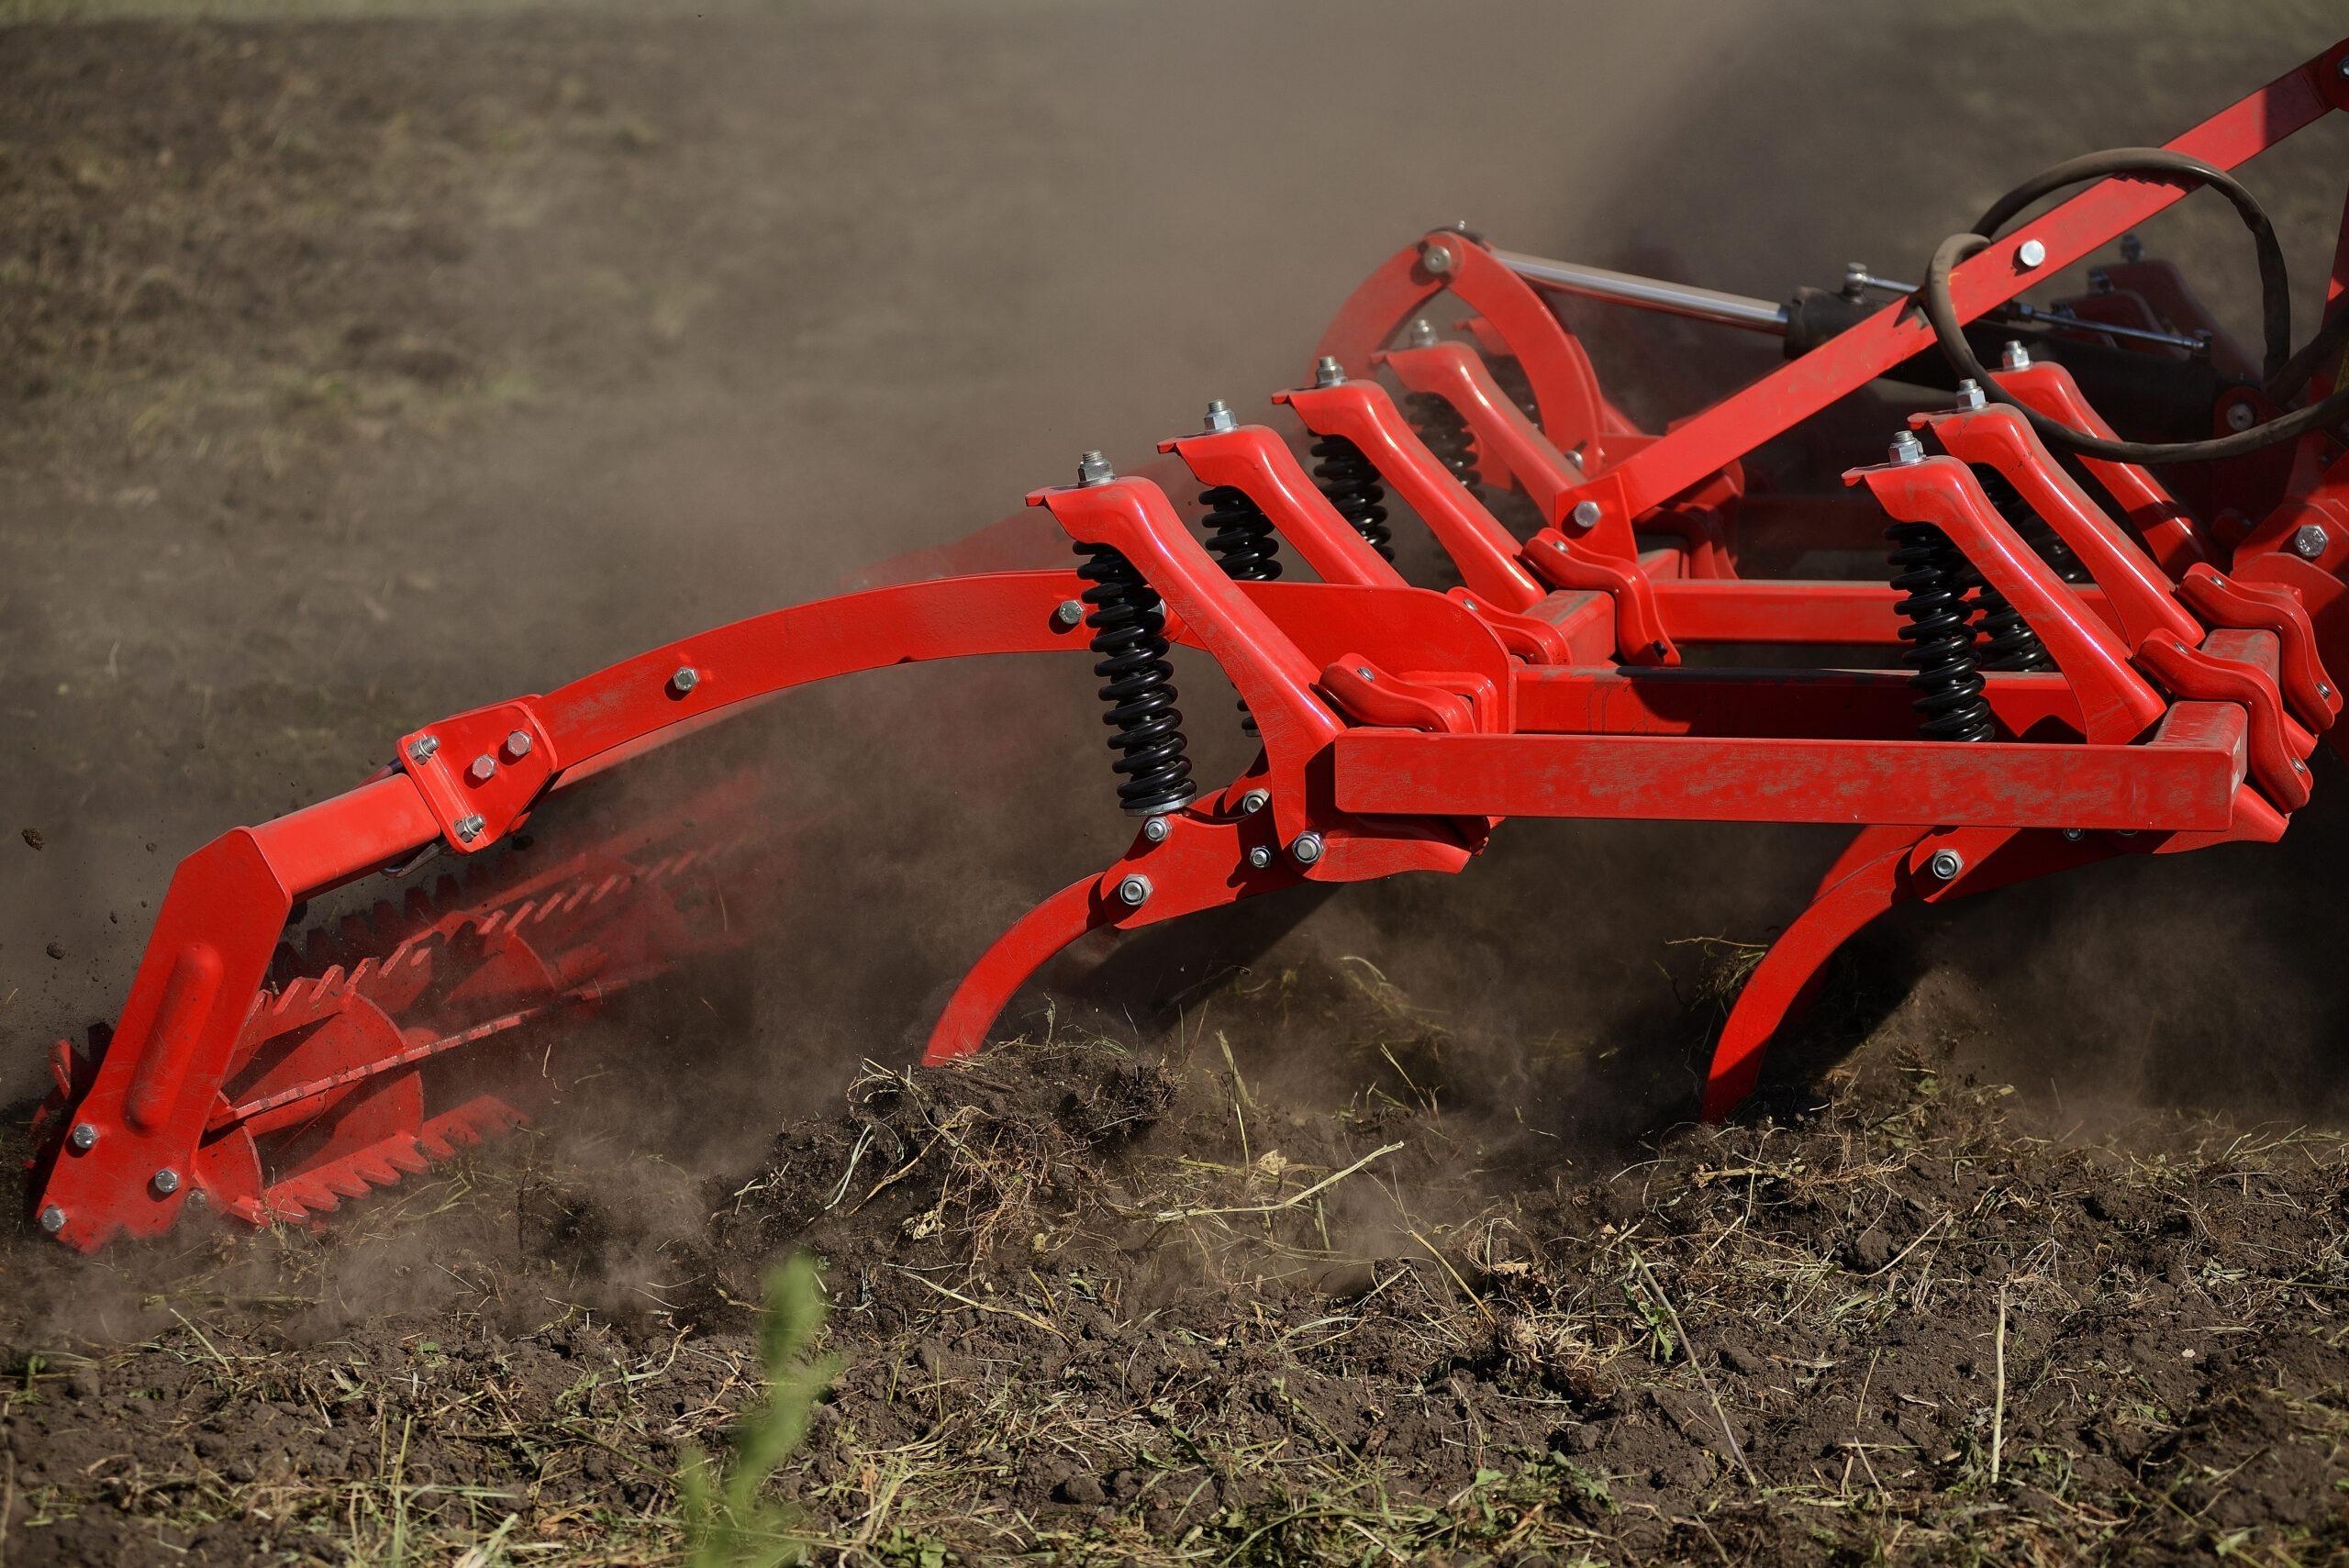
Mashine hii yenye rangi nyekundu na springi kubwa nyeusi, hutumika katika shughuli ya ukulima. Mkulima hana haja ya kutumia jembe la mkono, ambapo atalazimika kutumia mashine hii kwa ukulima wa kisasa ambao atalima eneo kubwa kwa muda mchache.